Tange Sazen

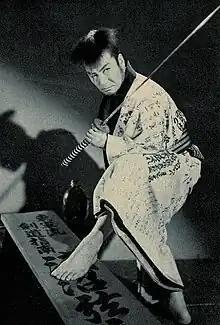
Tanzen Sazen portrayed by Ryūtarō Ōtomo

Tange Sazen first appeared as a minor character in a newspaper serial by Fubō Hayashi, which ran from October 1927 to May 1928 in the "Mainichi Shimbun". The story mainly concerned the exploits of Ōoka Echizen, but the strikingly dramatic illustrations of Tange made by Tomiya Oda, with a scar across his right eye and an empty right sleeve, so caught the imagination of the public that within a few months three silent films about Tange were produced by different companies.